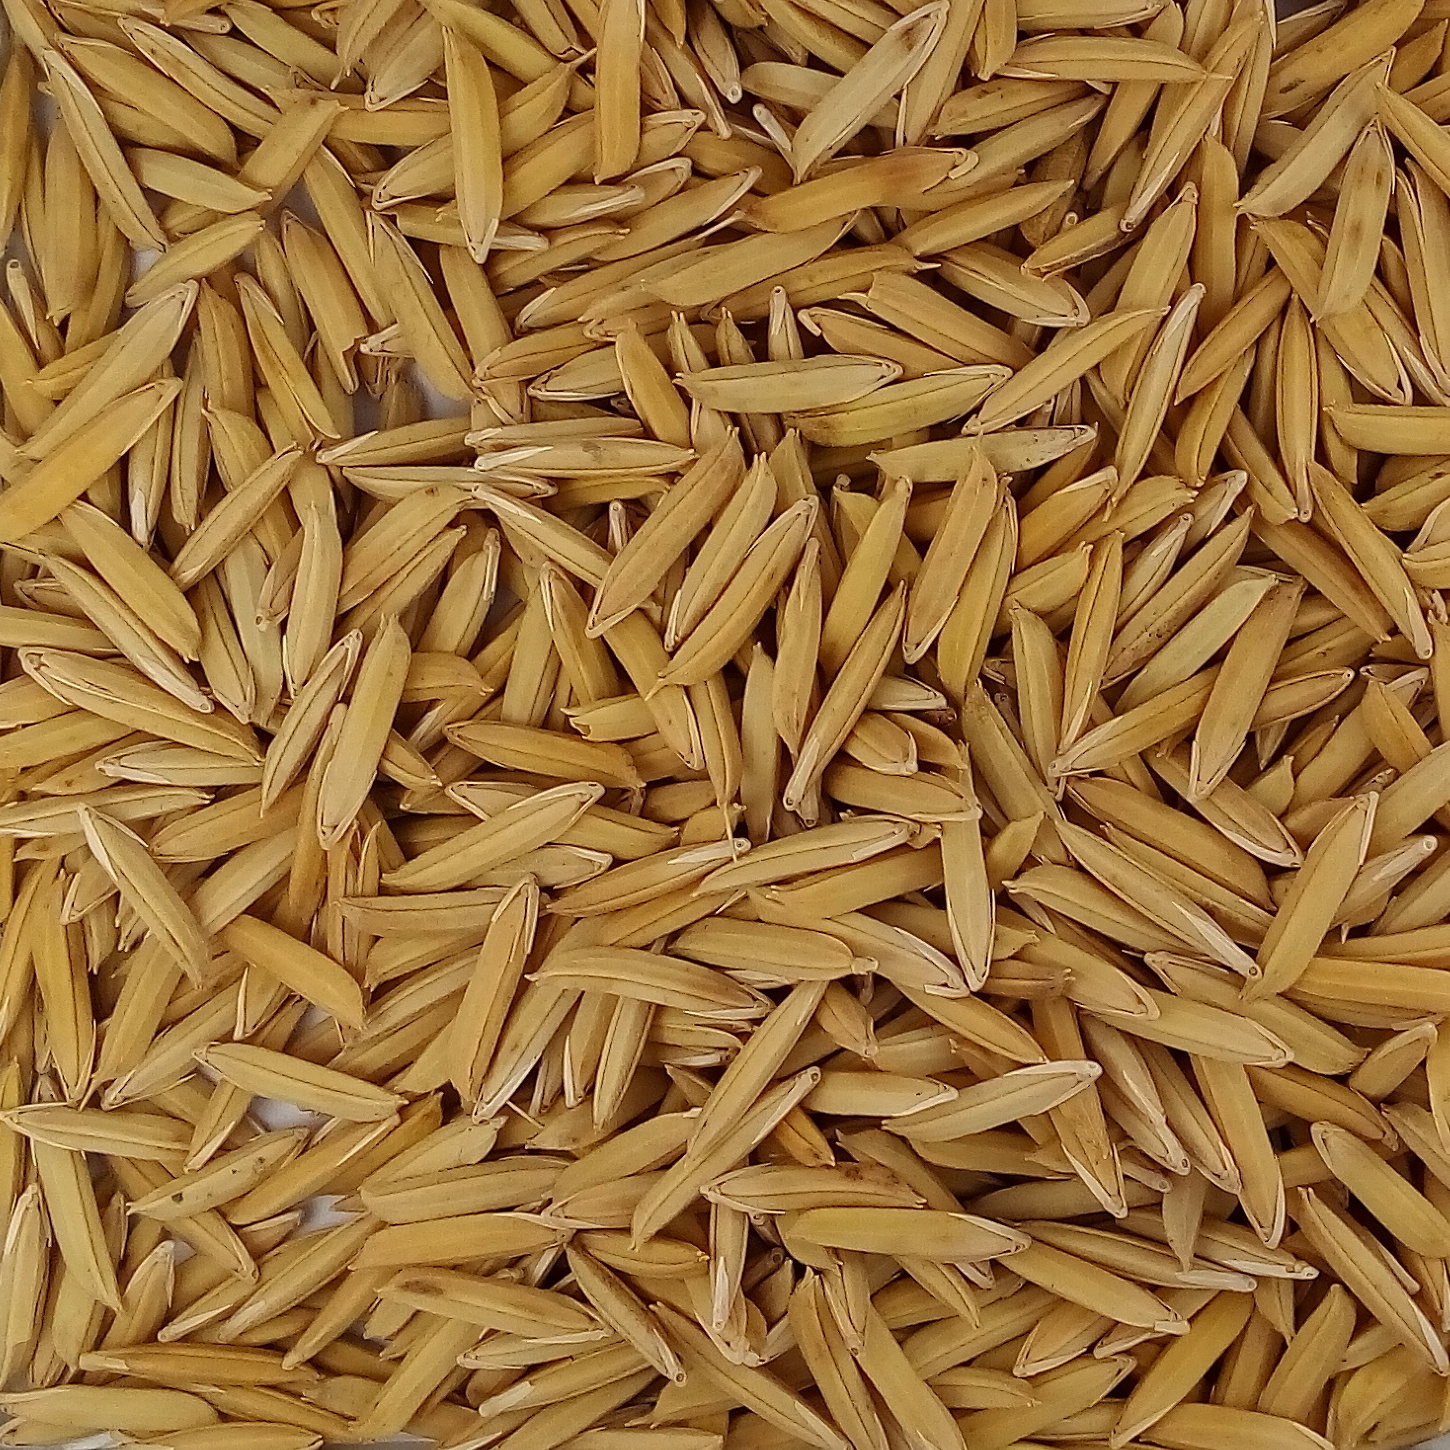
Rice seed variety: 1718